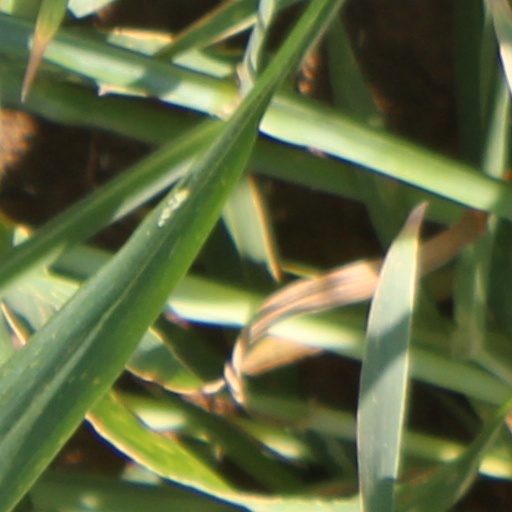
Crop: wheat